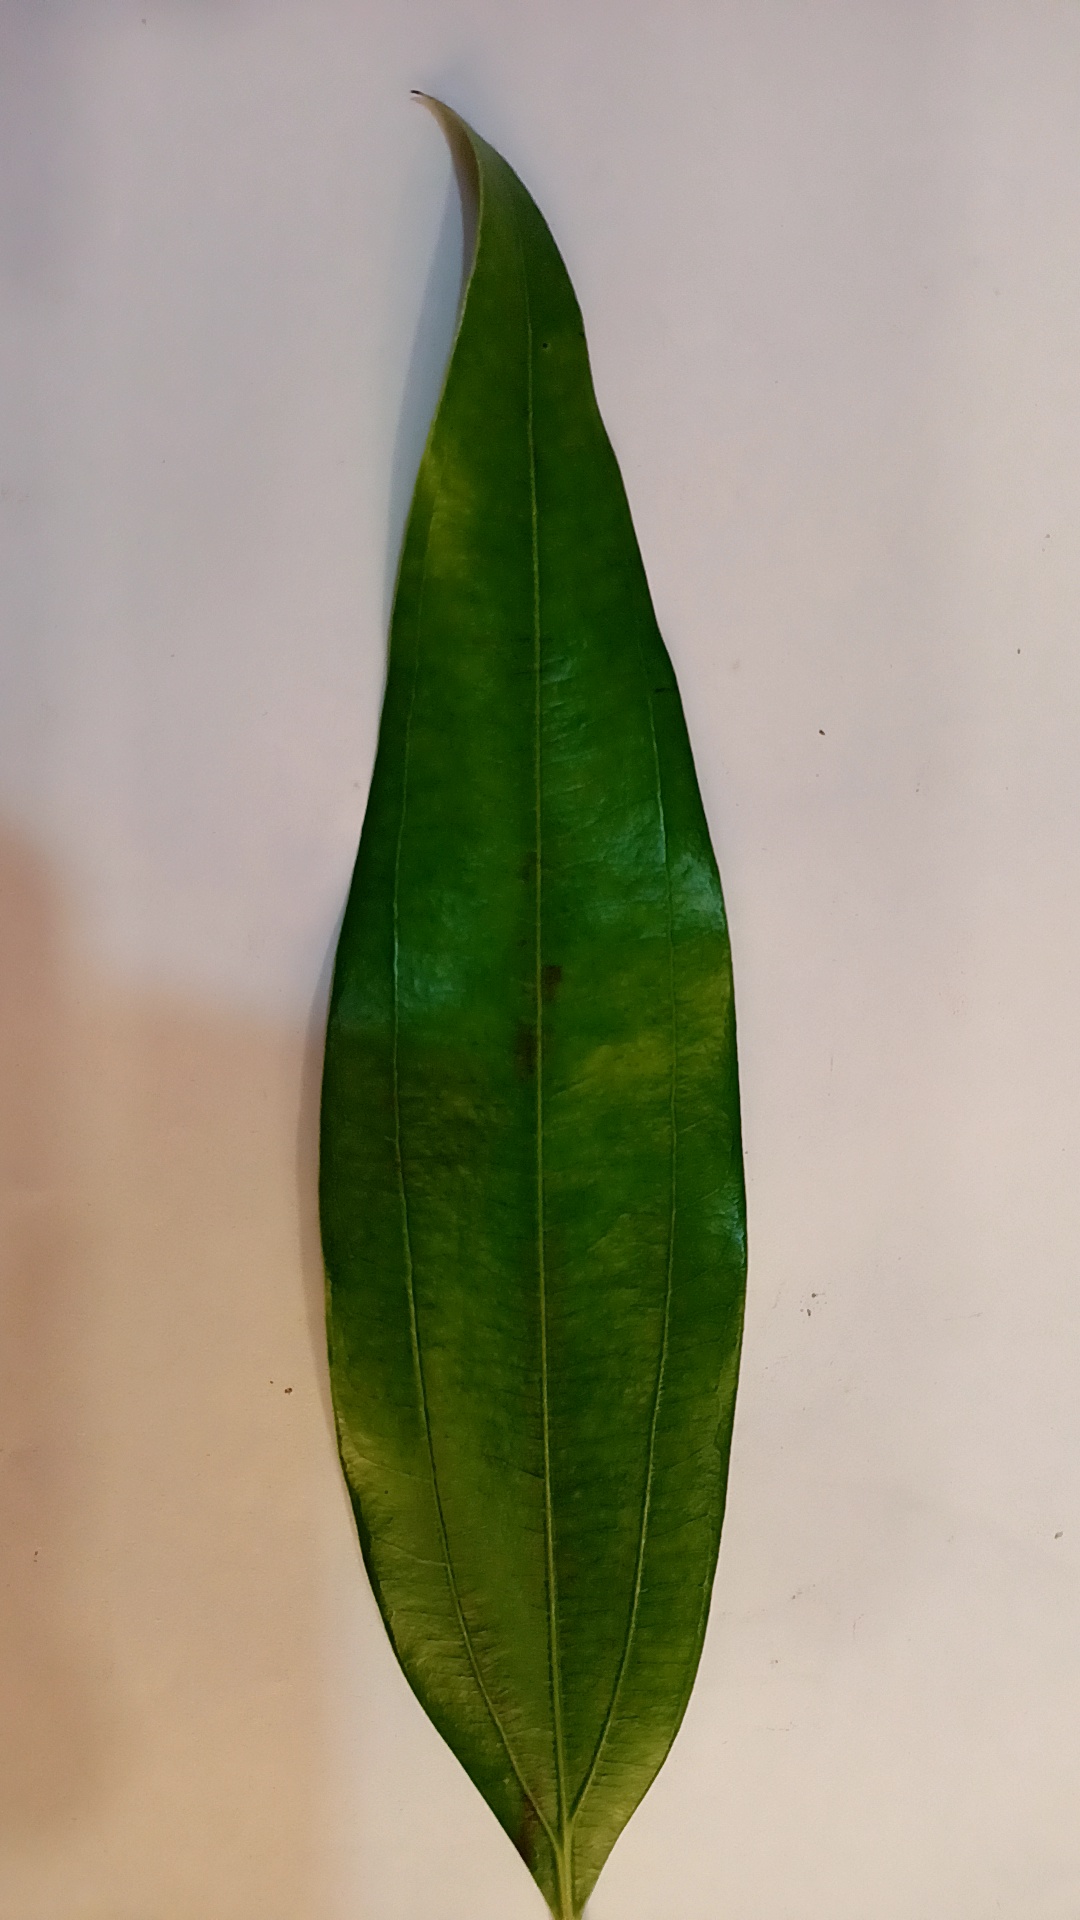
Label: Healthy